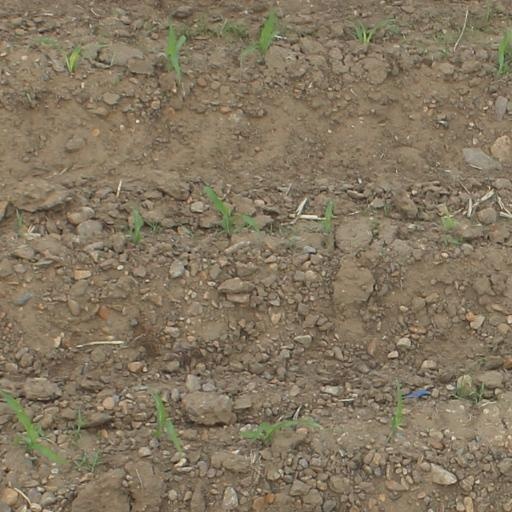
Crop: maize; corn